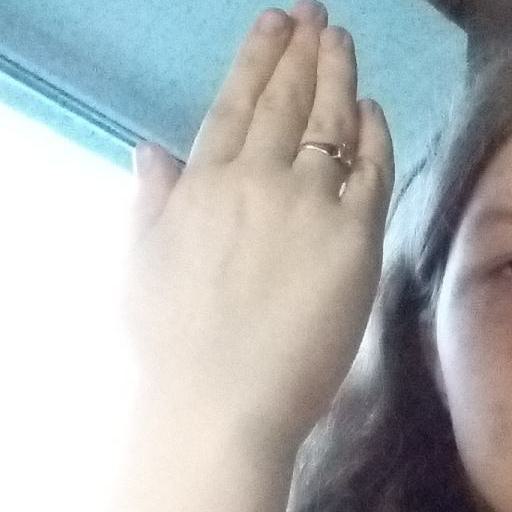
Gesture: stop_inverted